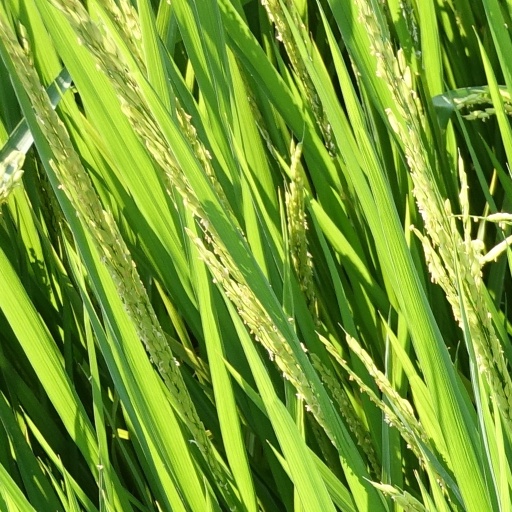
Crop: rice